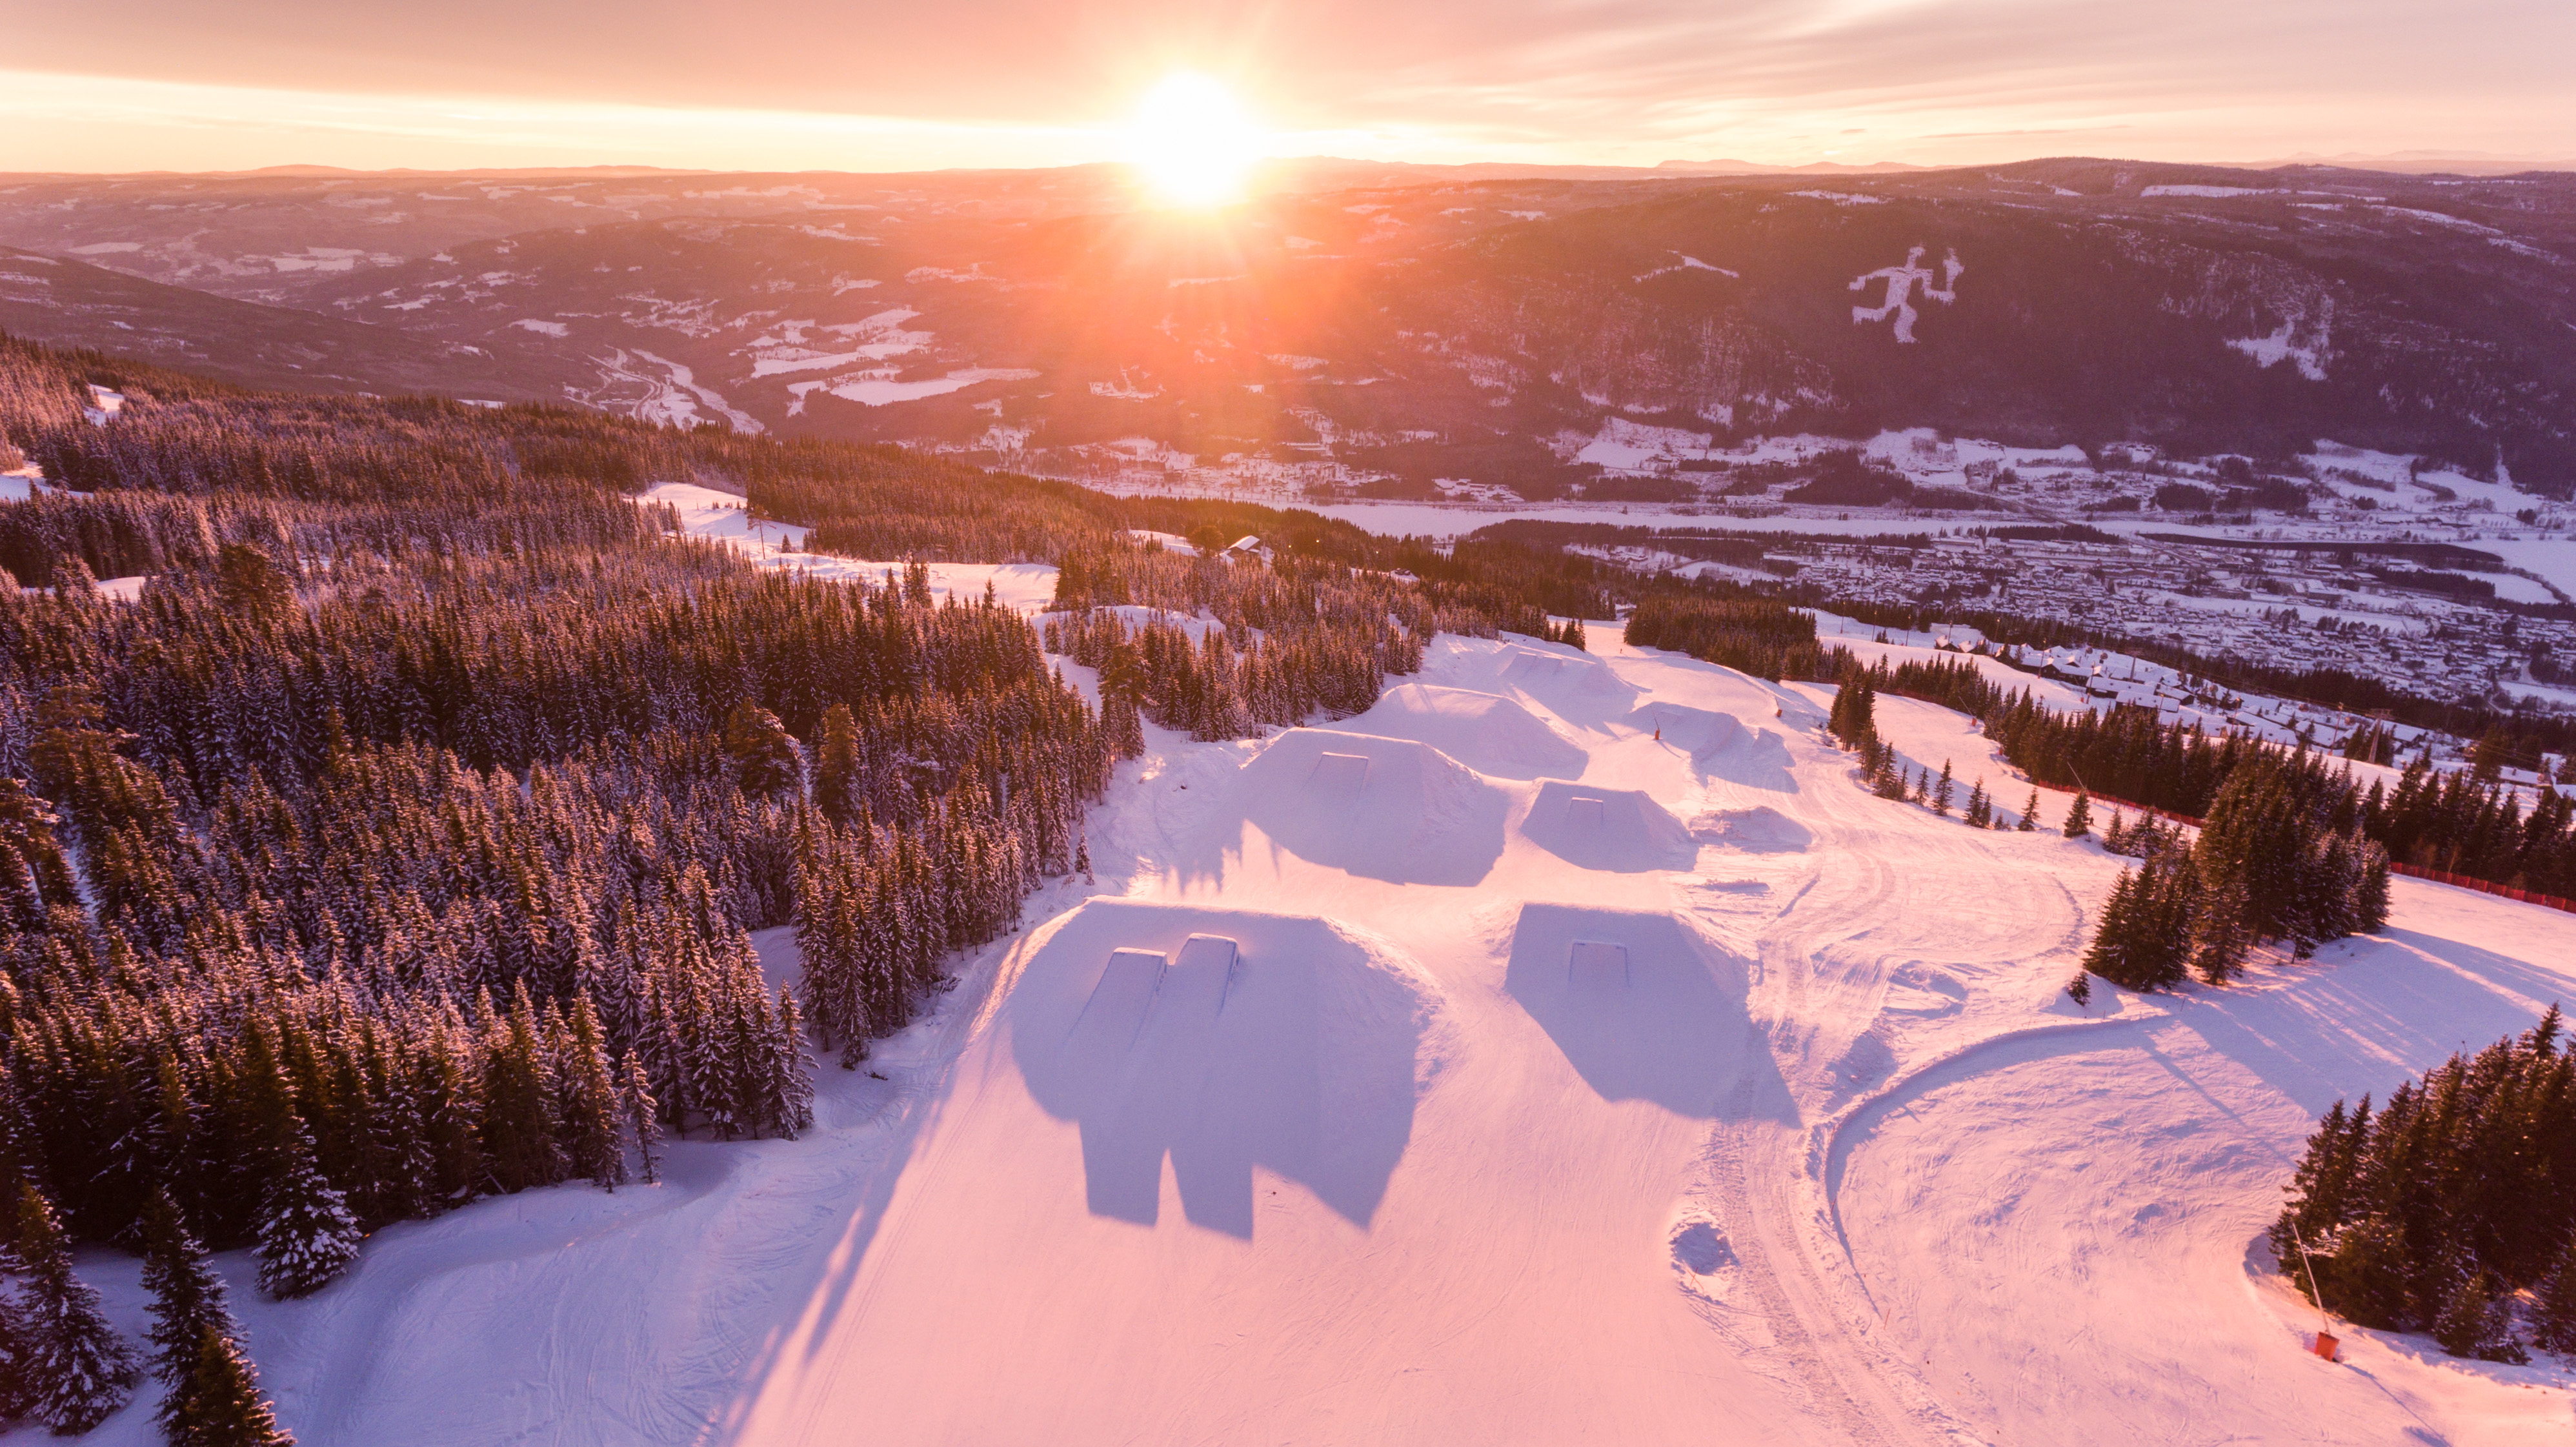
mountain, snow, winter, sunrise, sunset, sunlight, morning, dawn, mountain range, ice, reflection, weather, season, piste, mountainous landforms, geological phenomenon